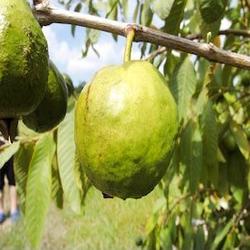
Label: Guava